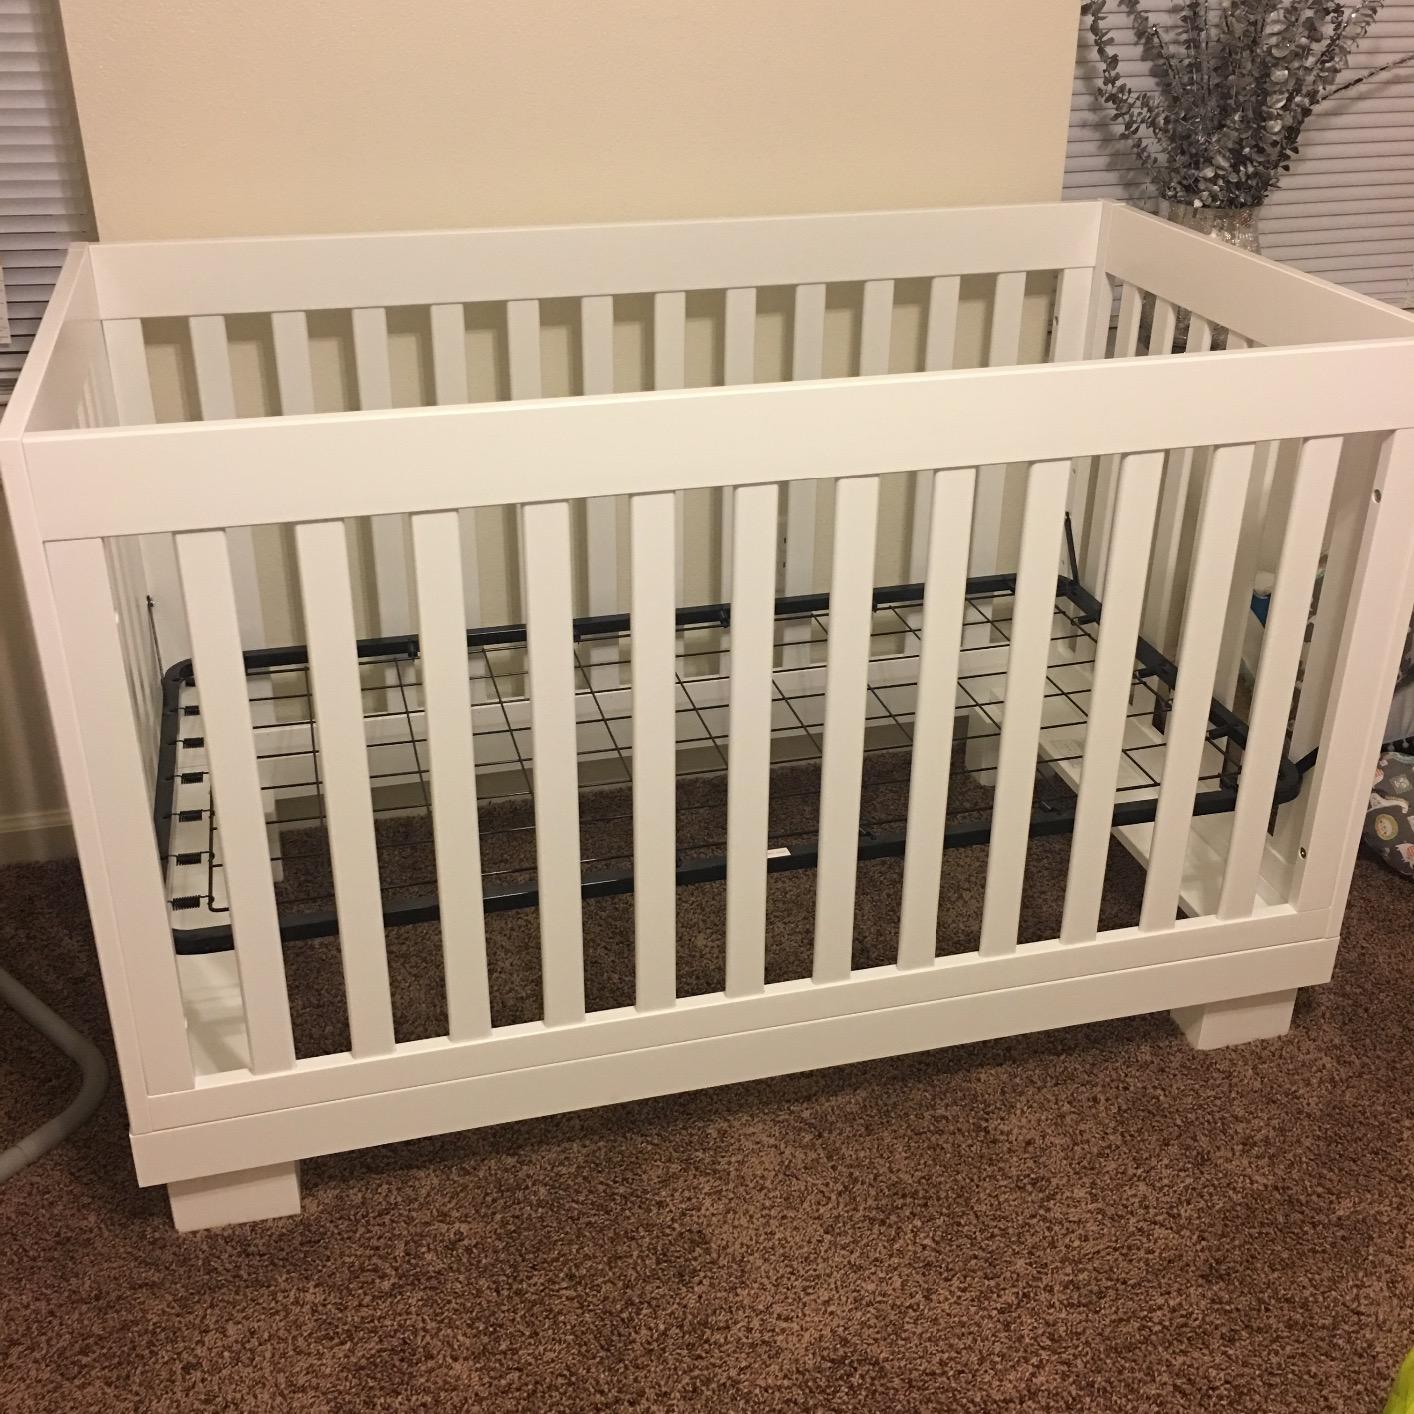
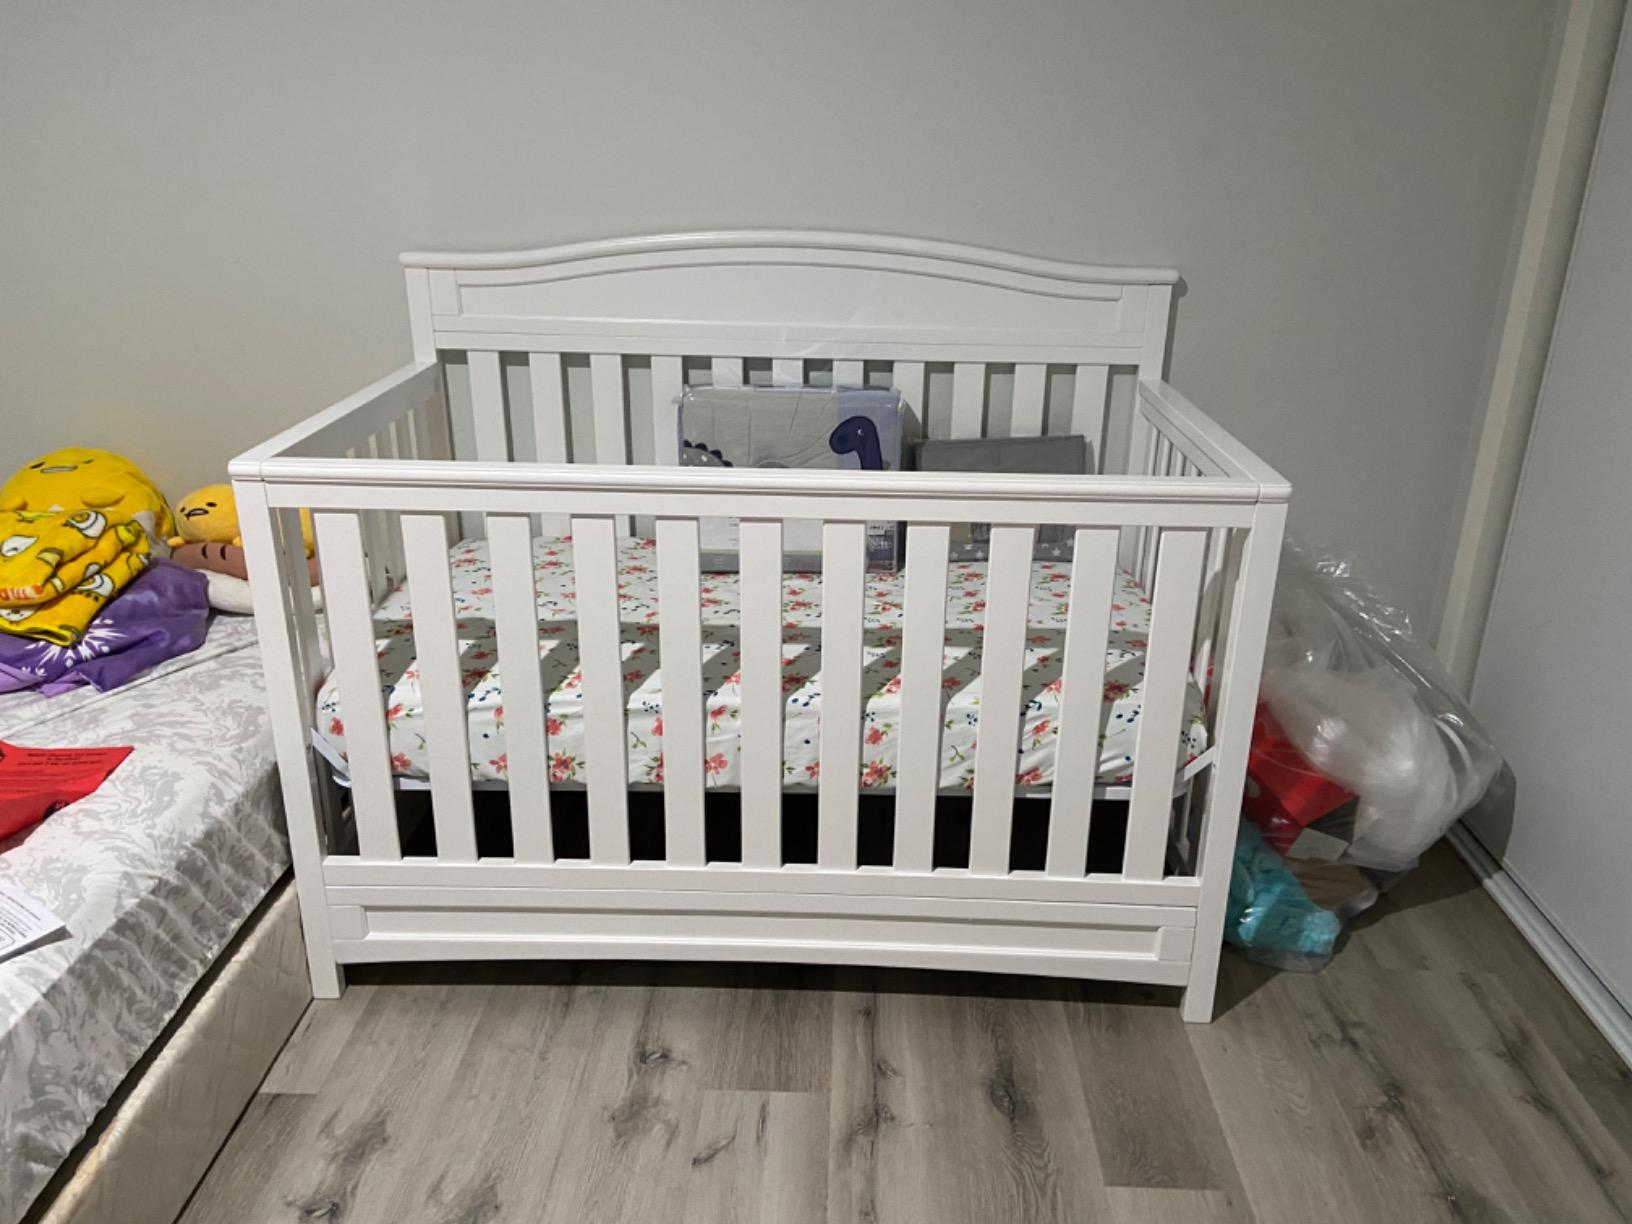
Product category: products_crib
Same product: no